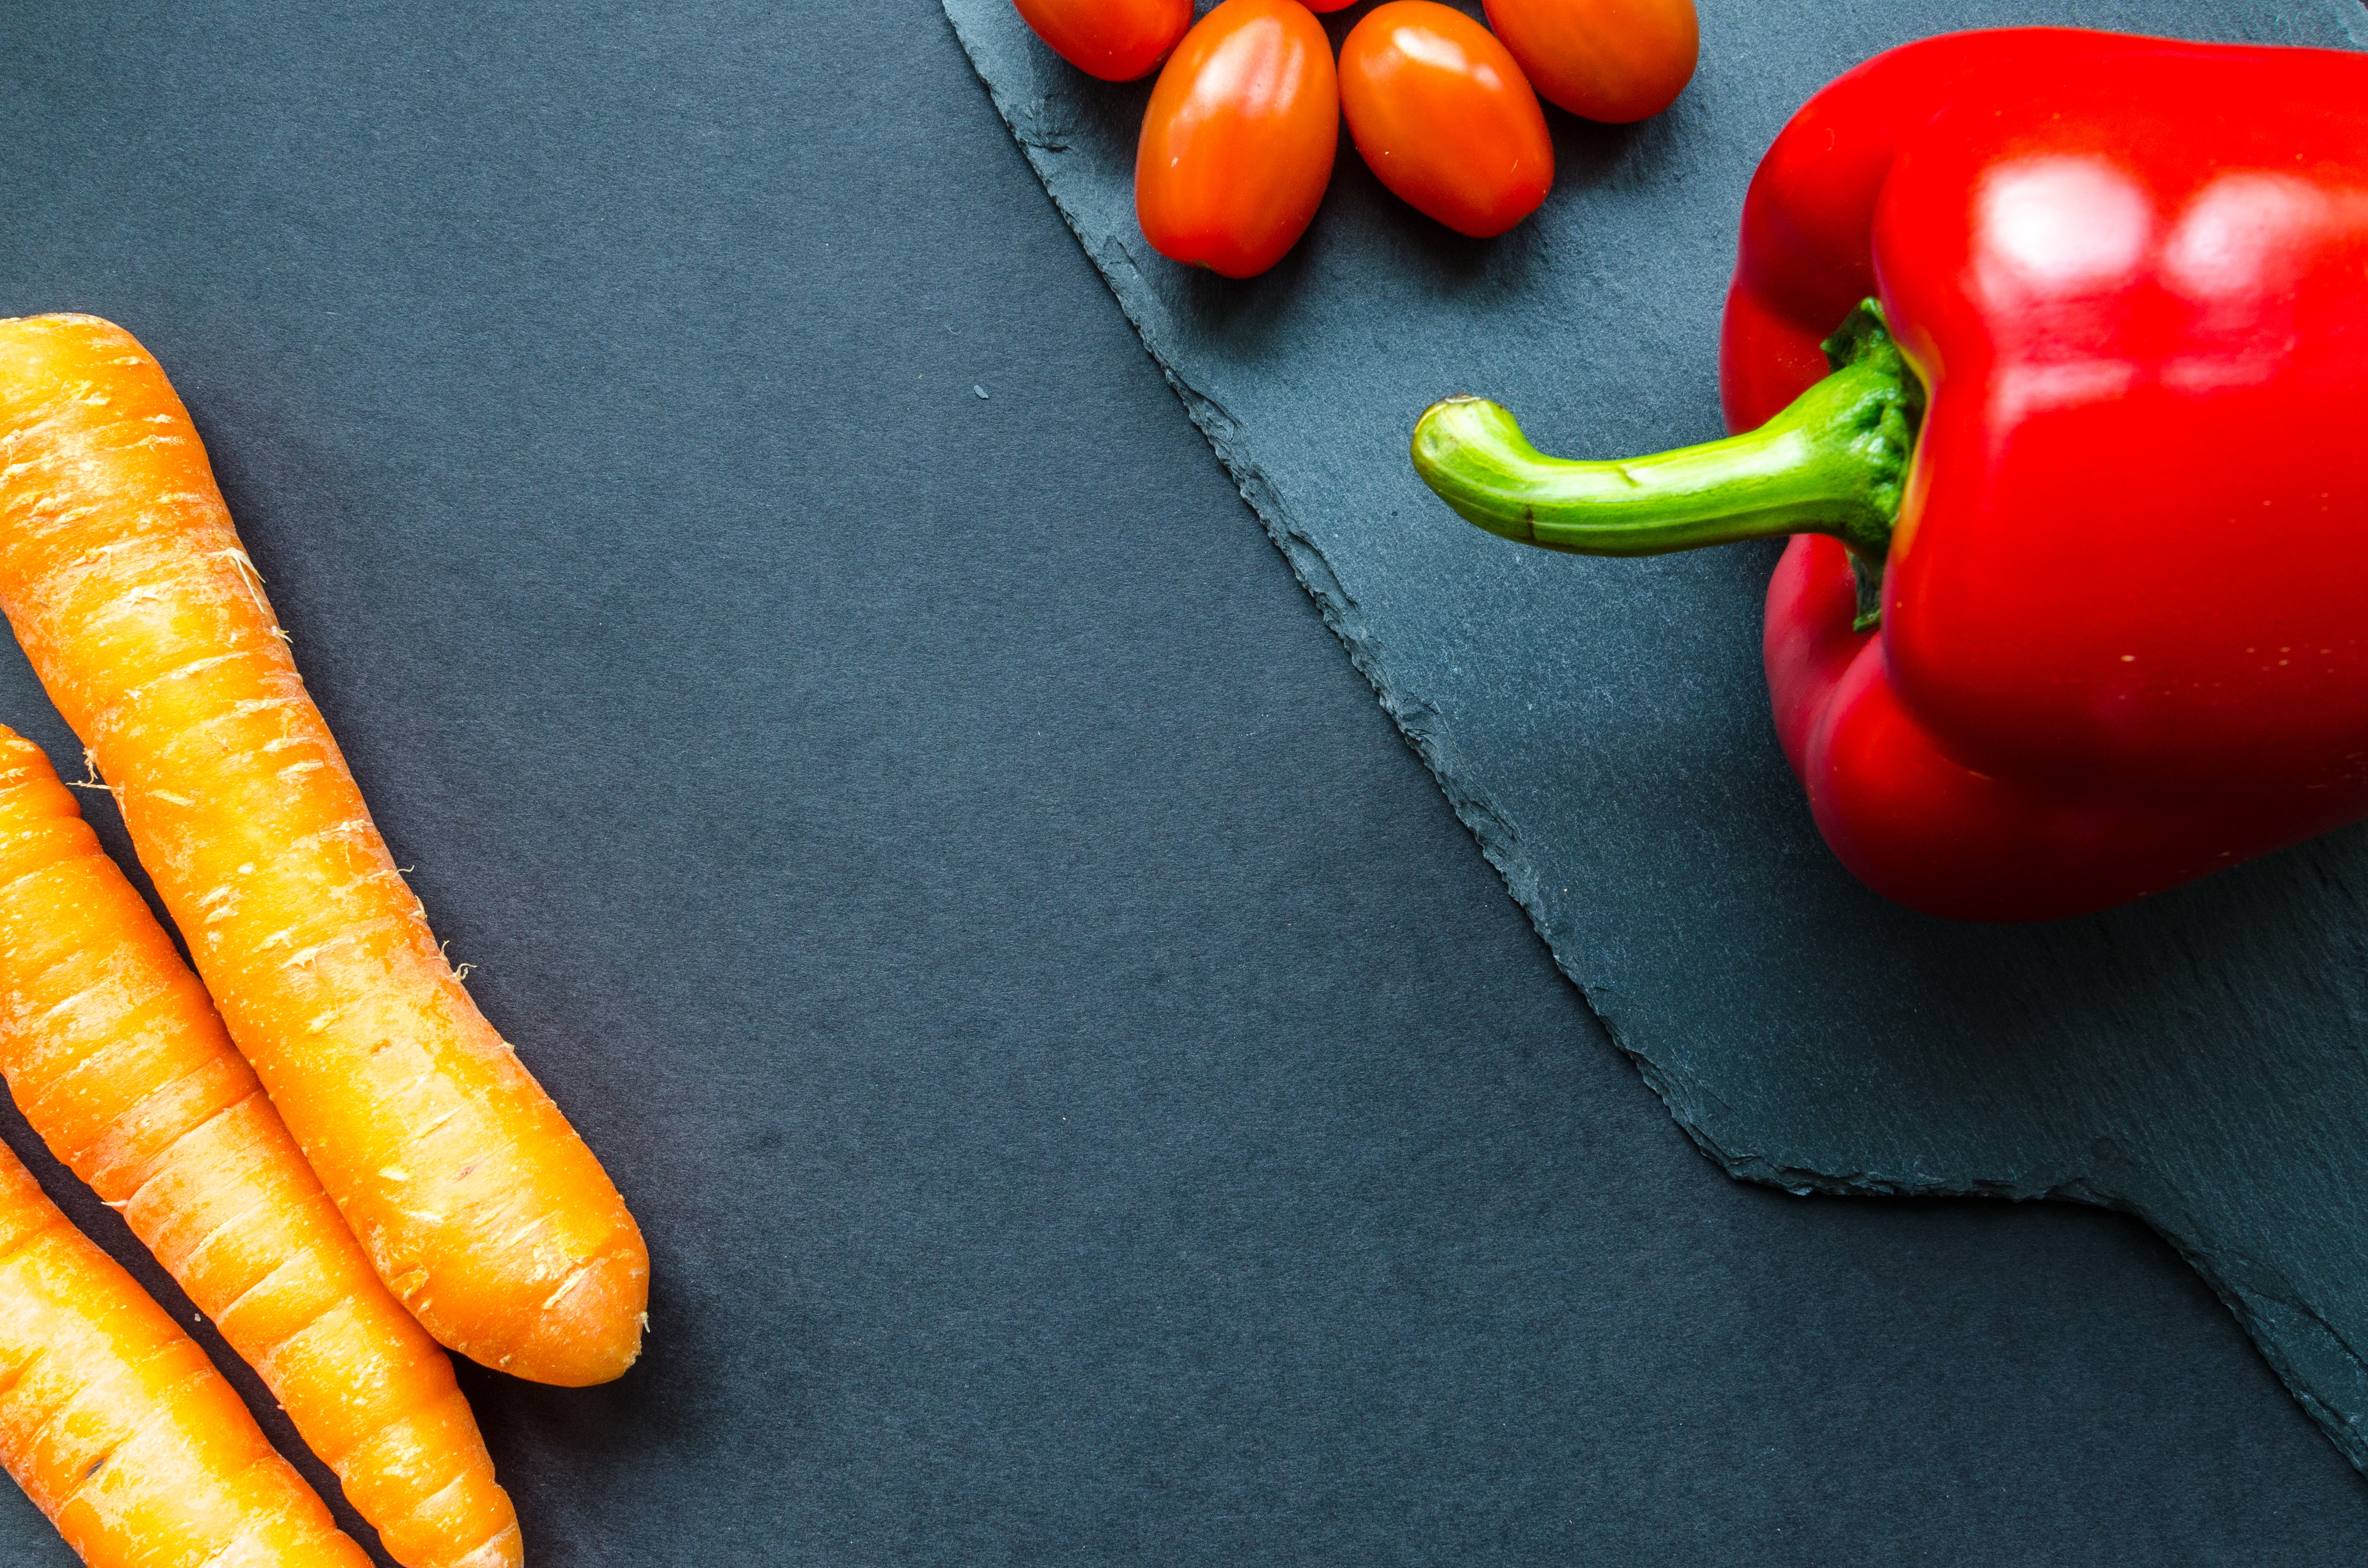
natural foods, local food, vegetable, food, bell peppers and chili peppers, bell pepper, vegan nutrition, peperoncini, still life photography, serrano pepper, vegetarian food, plant, chili pepper, superfood, produce, whole food, malagueta pepper, cuisine, fruit, tabasco pepper, ingredient, nightshade family, capsicum, habanero chili, Colorfulness, jalapeno, carrot